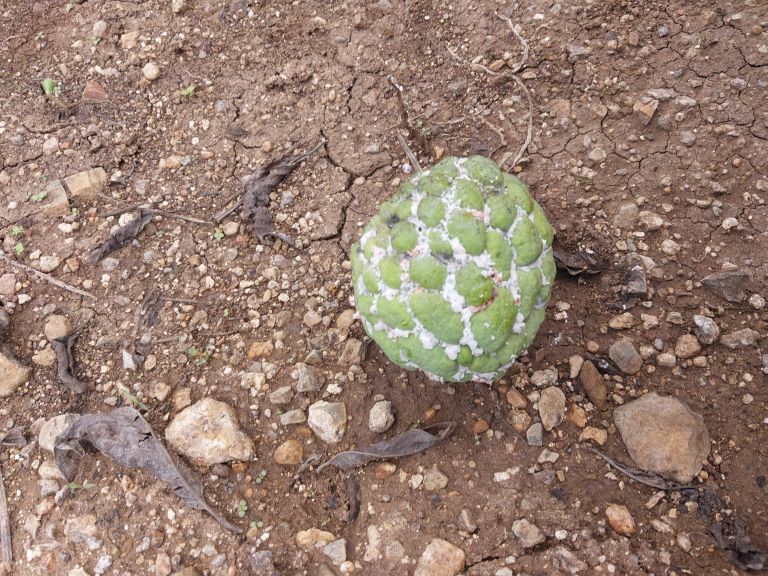
Disease label: Mealy Bug